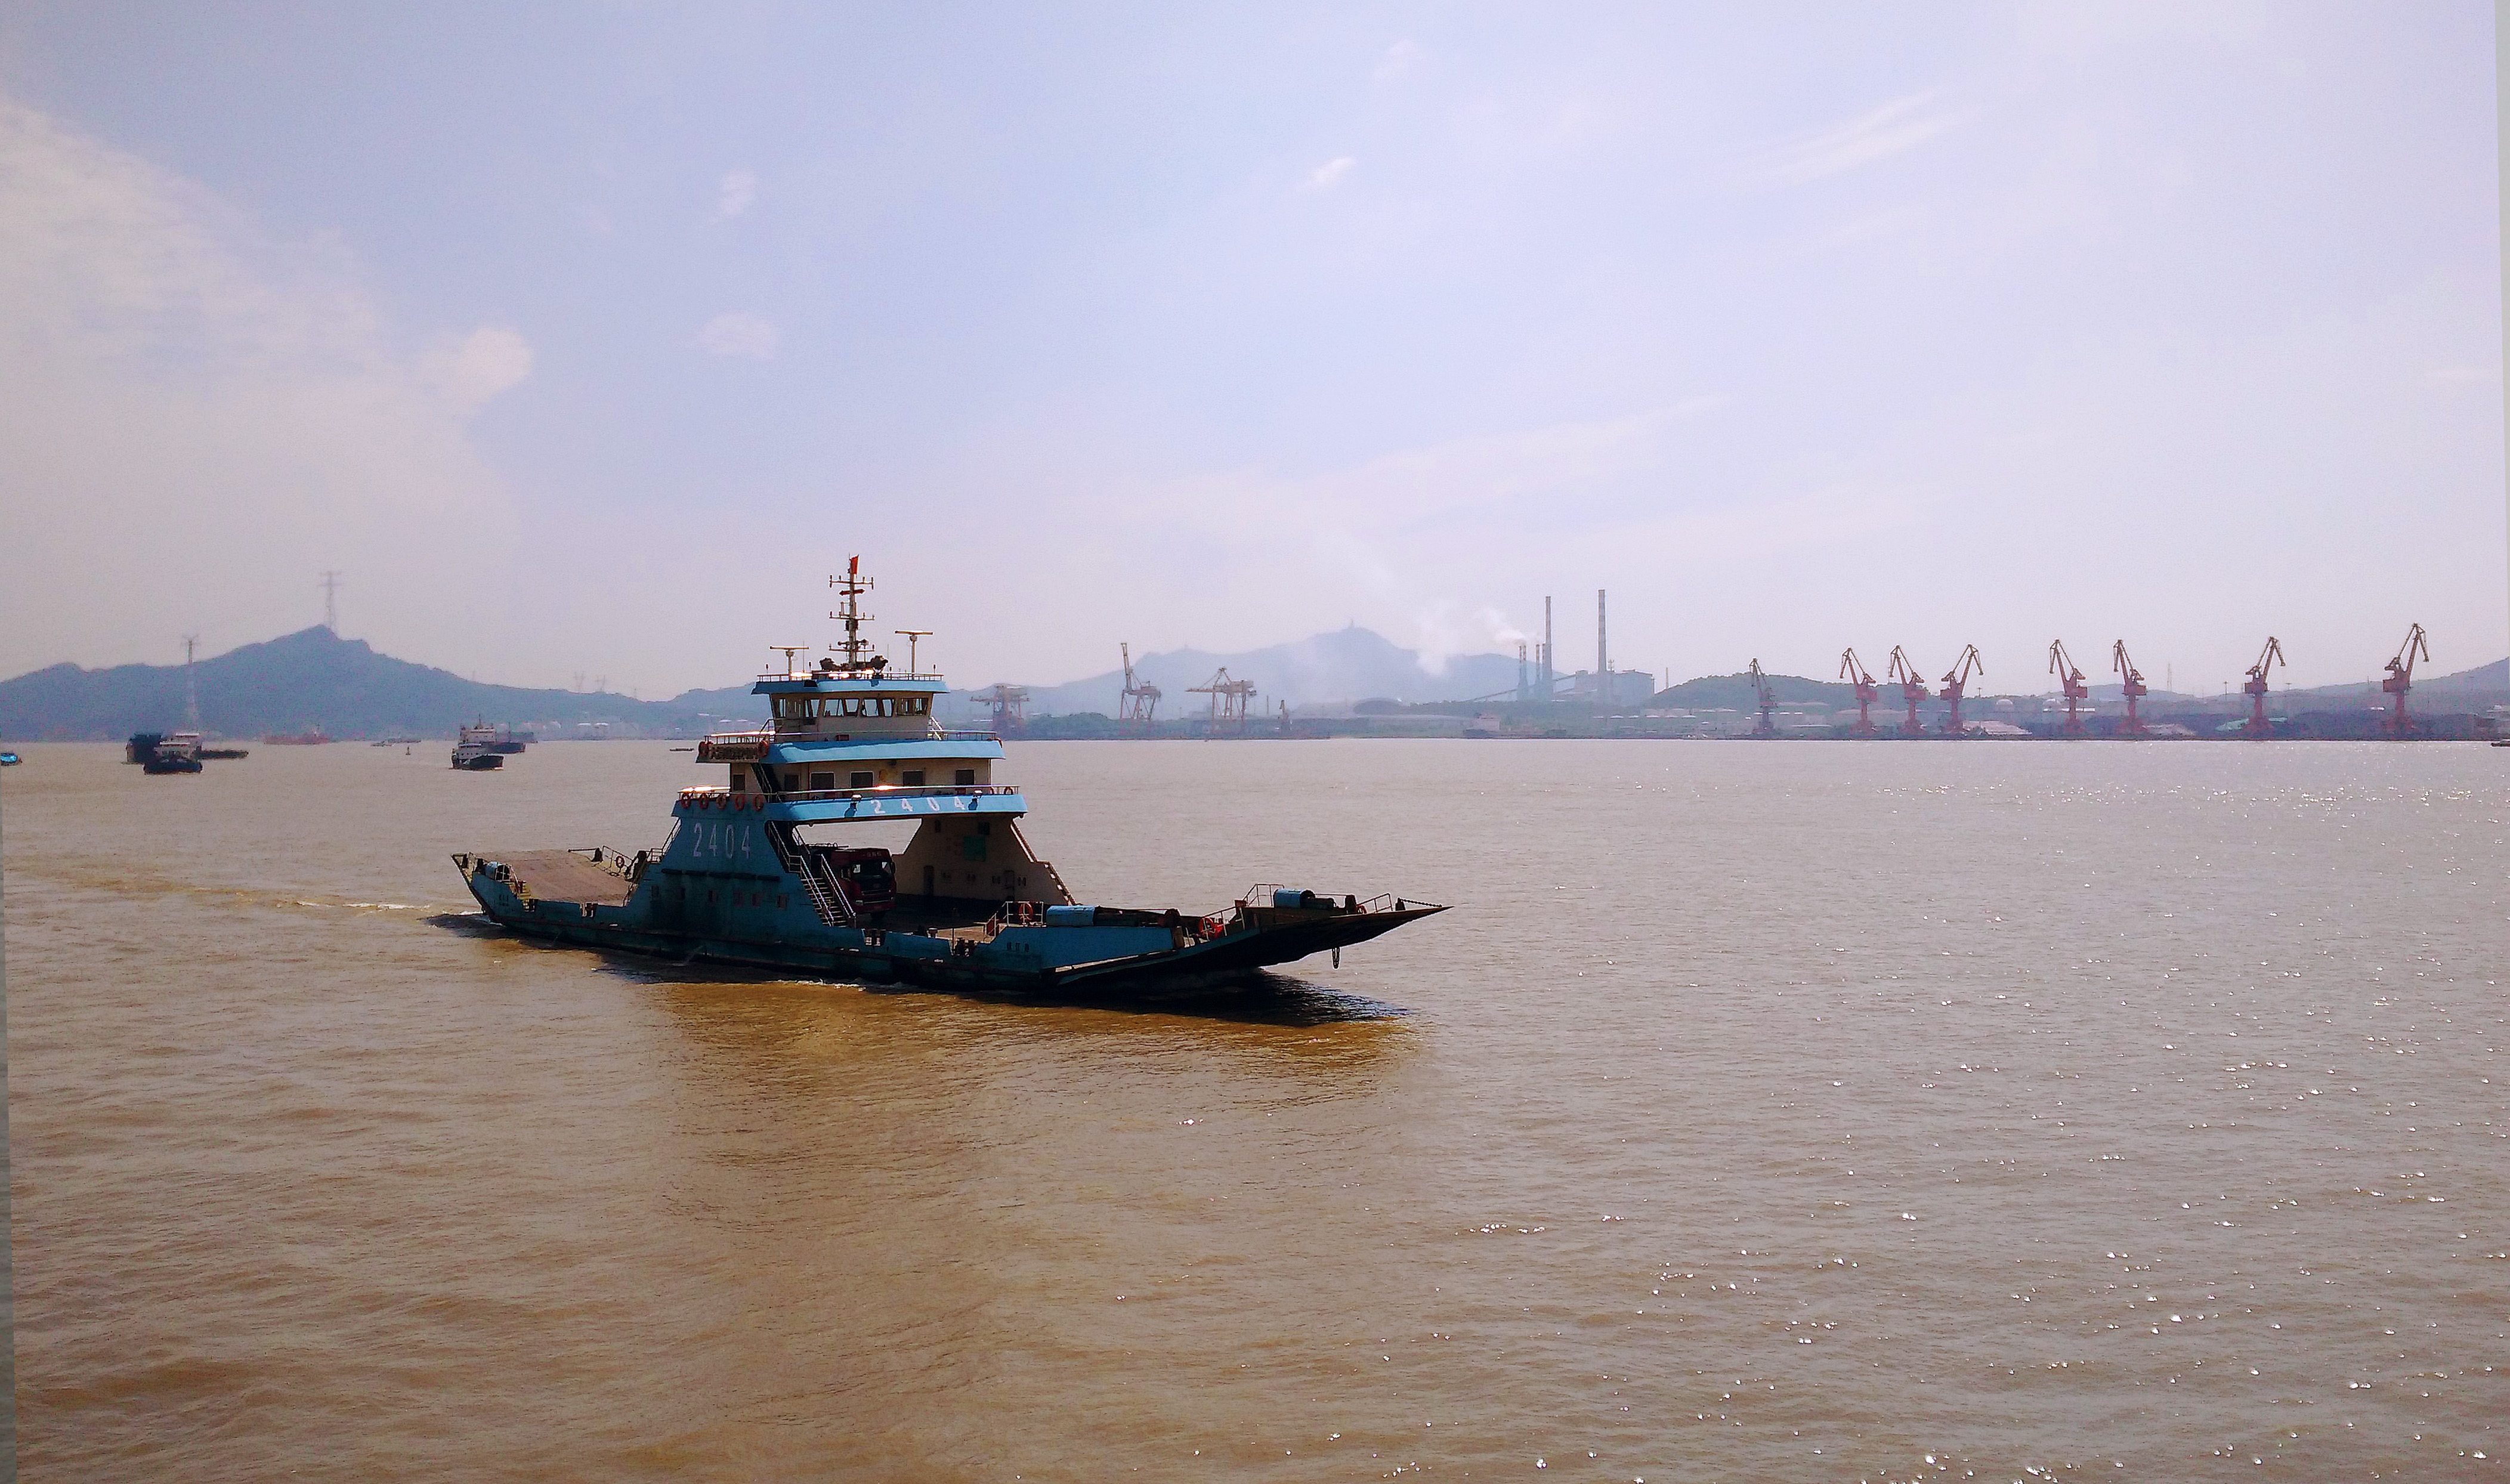
sea, coast, ocean, boat, river, ship, vehicle, bay, ferry, channel, tugboat, china, watercraft, the yangtze river, ferry service, industrial area, brown water